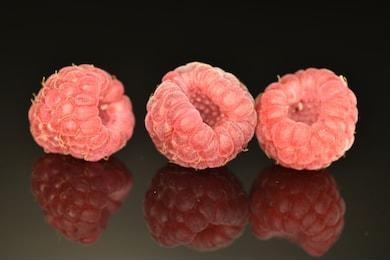
Label: raspberry